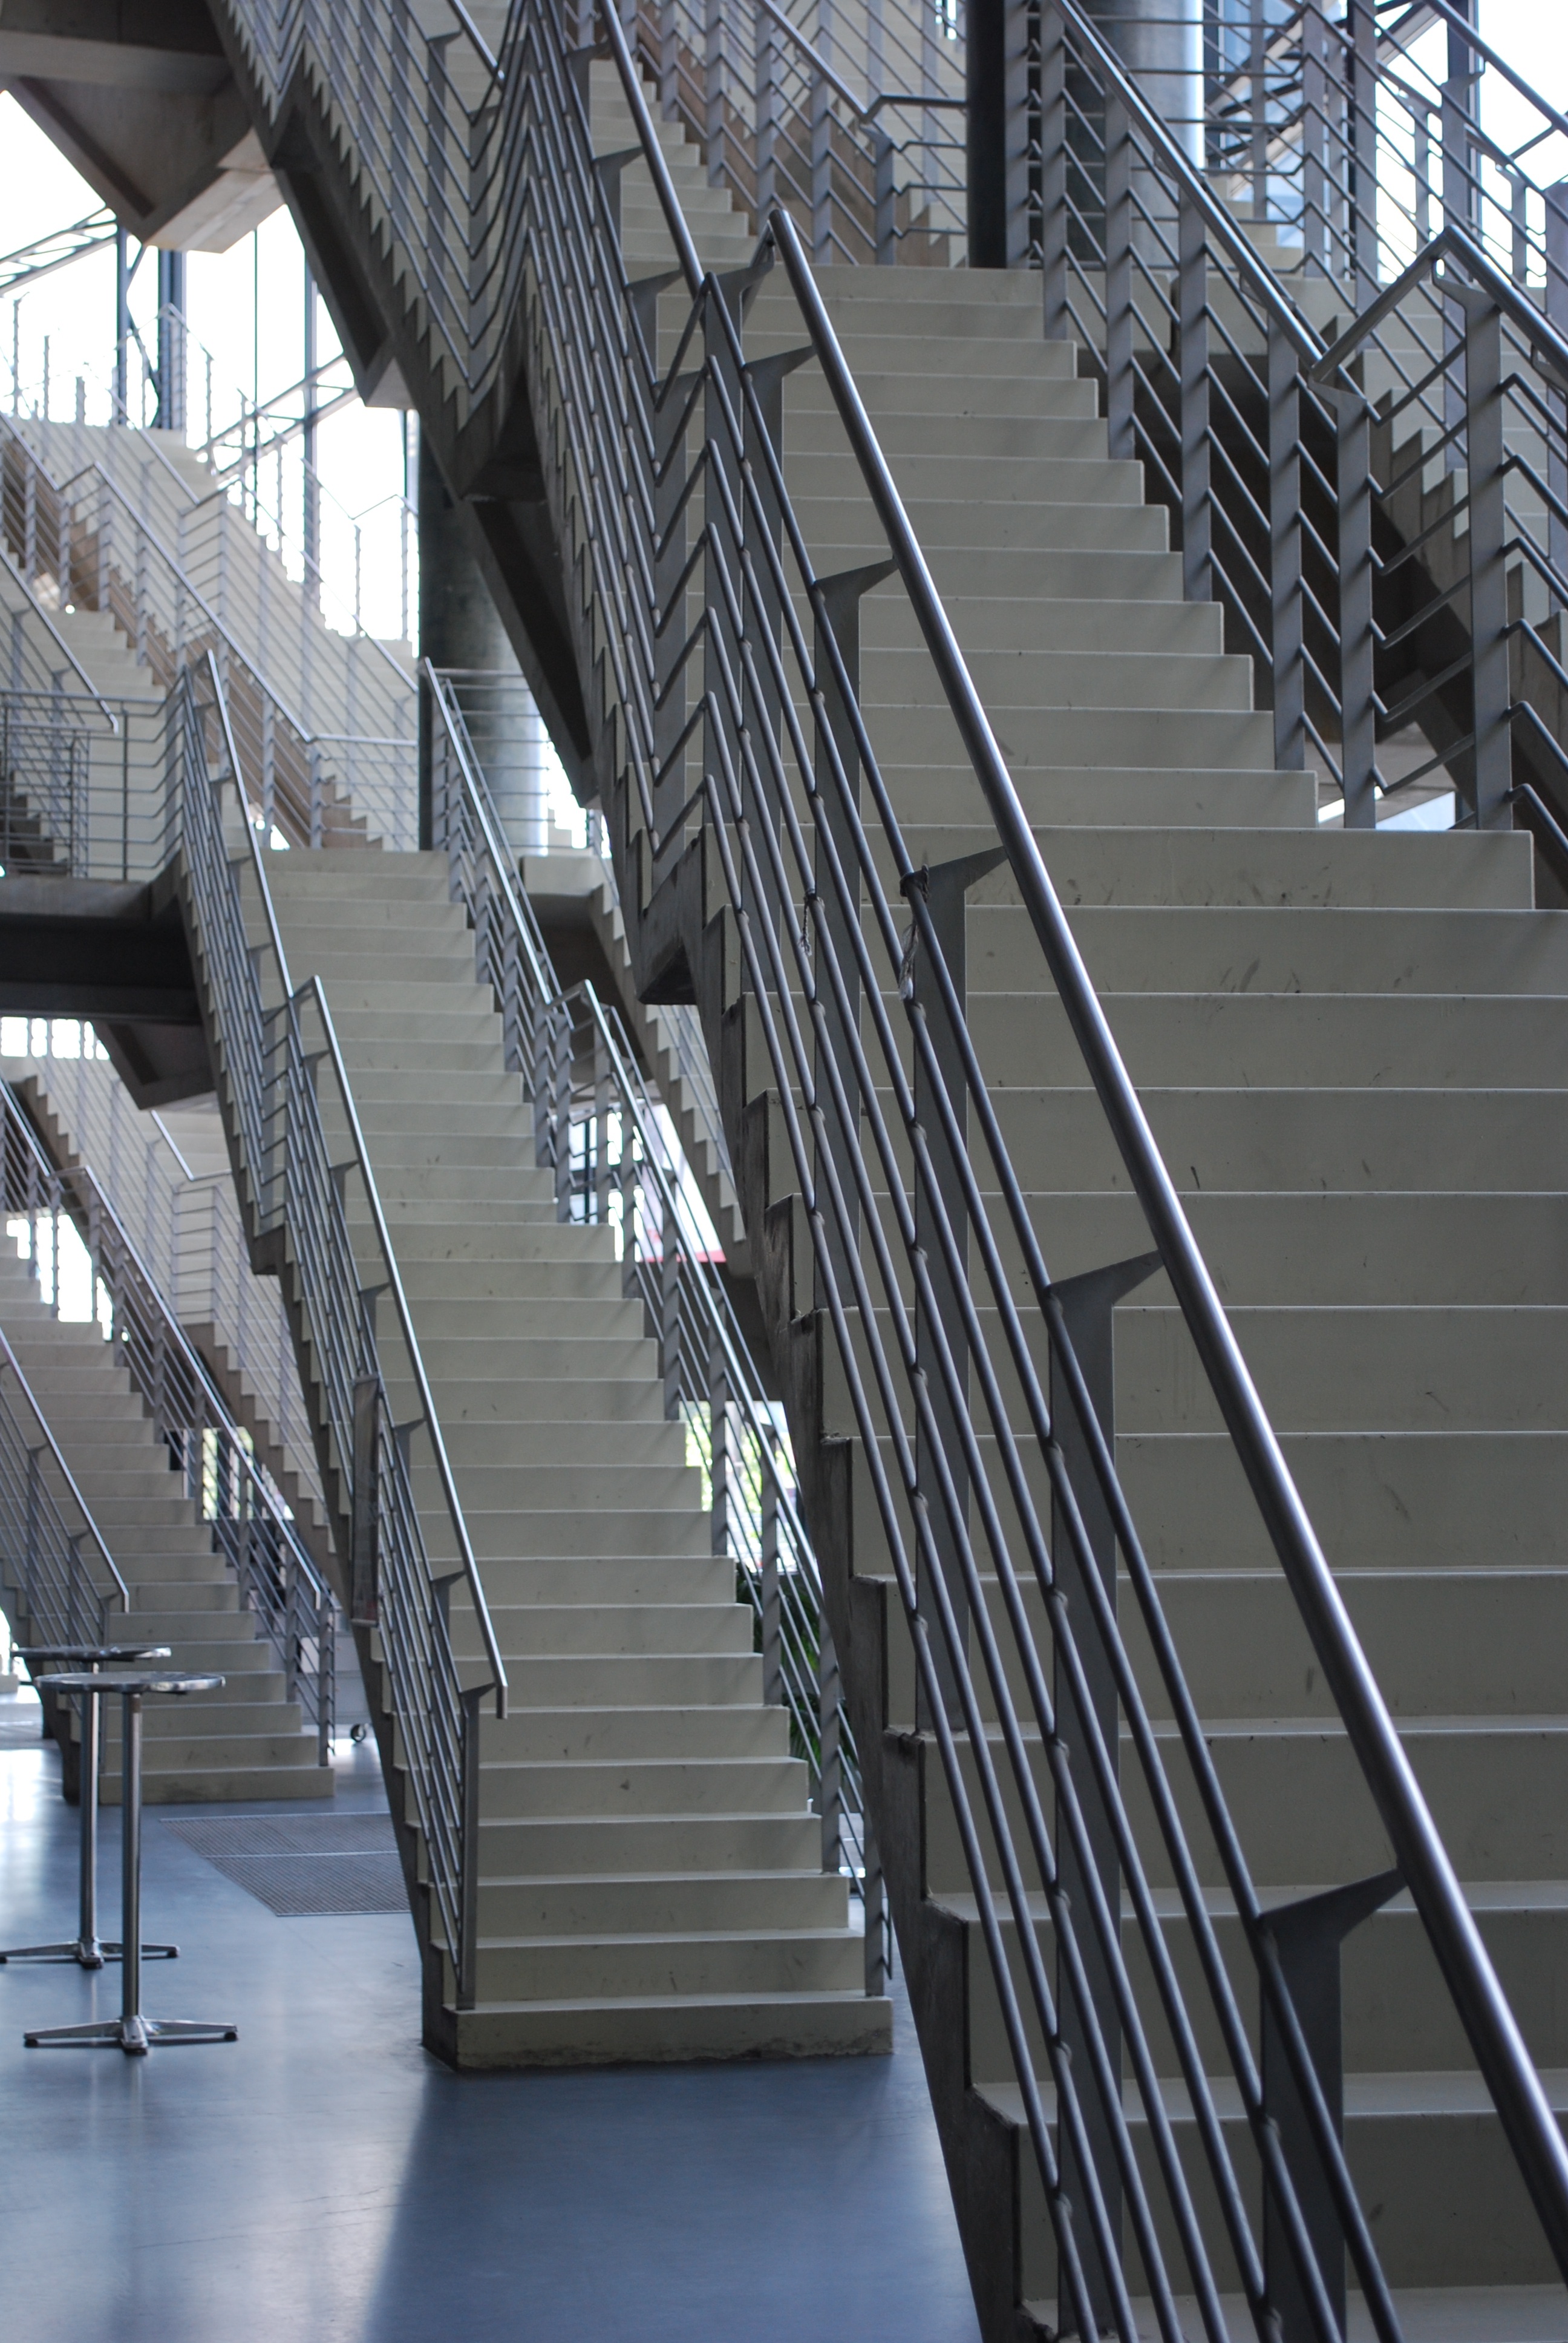
architecture, structure, interior, roof, walkway, line, facade, handrail, stairs, cologne, daylighting, lanxess arena